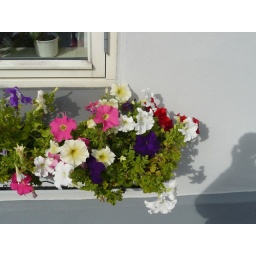
Different color flowers in the same plant